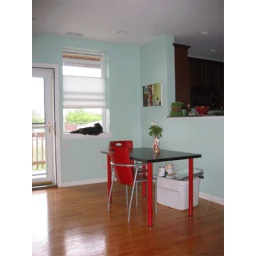
Flash in the kitchen window looking out at the deck.